White-tailed shrike

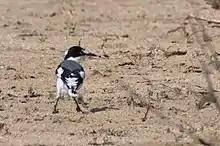
White-tailed Shrike

The white-tailed shrike (Lanioturdus torquatus) is a small passerine bird from the family Platysteiridae. It is also known as the chatshrike or ground batis. It occurs only in western Angola and Namibia in thorn scrub. It forages from ground level, where it hops about in large bounds and upright posture, to 25m above ground, scanning for insects. The very short tail, with a small black mark at the tip of the central two feathers, is always carried down, never sticking up. Its range of calls includes loud ringing territorial whistles.